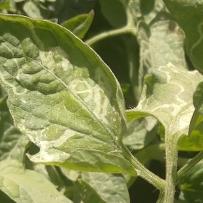
Crop: Tomato
Condition: virosis-d